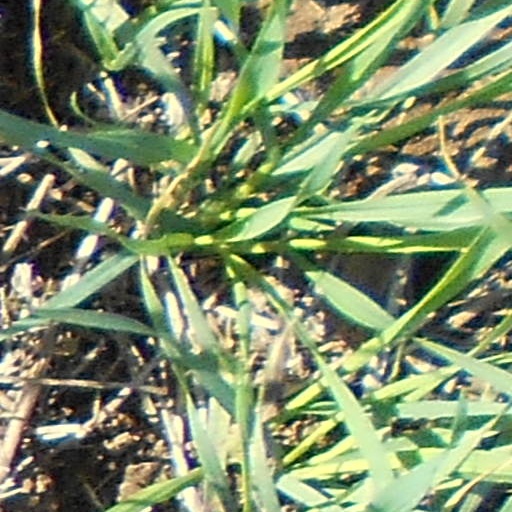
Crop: wheat